Cláudia Ohana

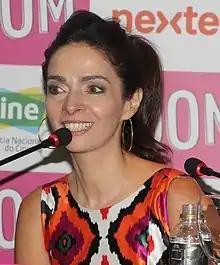
Cláudia Ohana in 2016

Maria Cláudia Silva Carneiro (born February 6, 1963), known professionally as Cláudia Ohana (after the maternal surname of her mother, Nazareth Ohana Silva), is a Brazilian actress and singer of Portuguese and Jewish origin. In Brazil, she is best known for portraying the vampire Natasha in the 1991's telenovela "Vamp", and also the wicked villain Isabela Ferreto in the 1995's "A Próxima Vítima", however worldwide she is famous for her portrayal of Eréndira in the eponymous 1983 film.